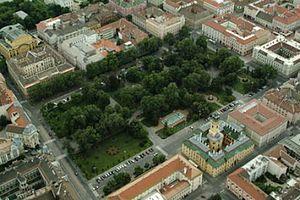
Cet article recense les plus grandes places urbaines, pour ce qui est de la superficie.